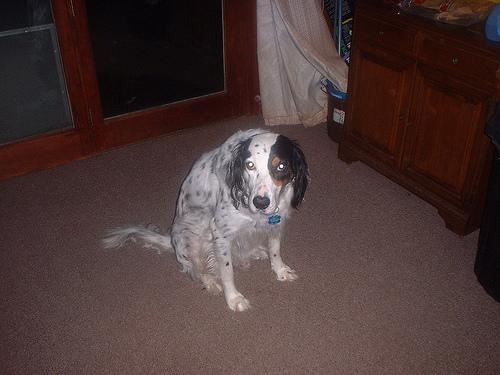
Breed: english setter